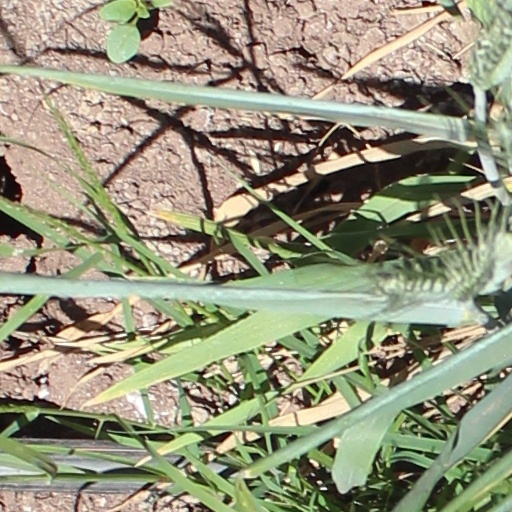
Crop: wheat